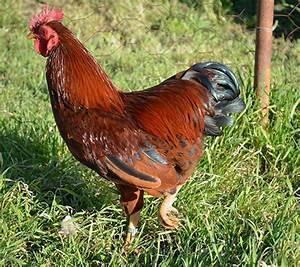
chicken